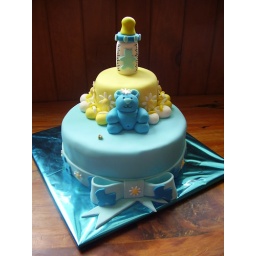
Surprise baby shower cake for Nicki. the tiny dot in front of the bear is a little bee!